9-Borafluorene

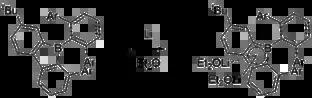
Reduction of a 9-borafluorene by lithium metal (Ar = 4-Bu-CH).

This can be accomplished by reduction by lithium metal. X-ray diffraction studies show that upon reduction, the B–C bond shortens from 1.64 Å to 1.54 Å owing to the gain of aromaticity. One-electron reduction of 9-bromo-9-borafluorene NHC and CAAC adducts has also yielded isolable neutral 9-borafluorene radicals.